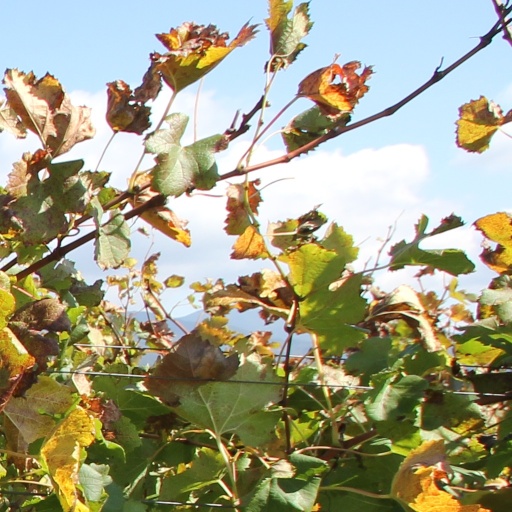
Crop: grape